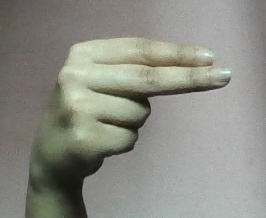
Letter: ain